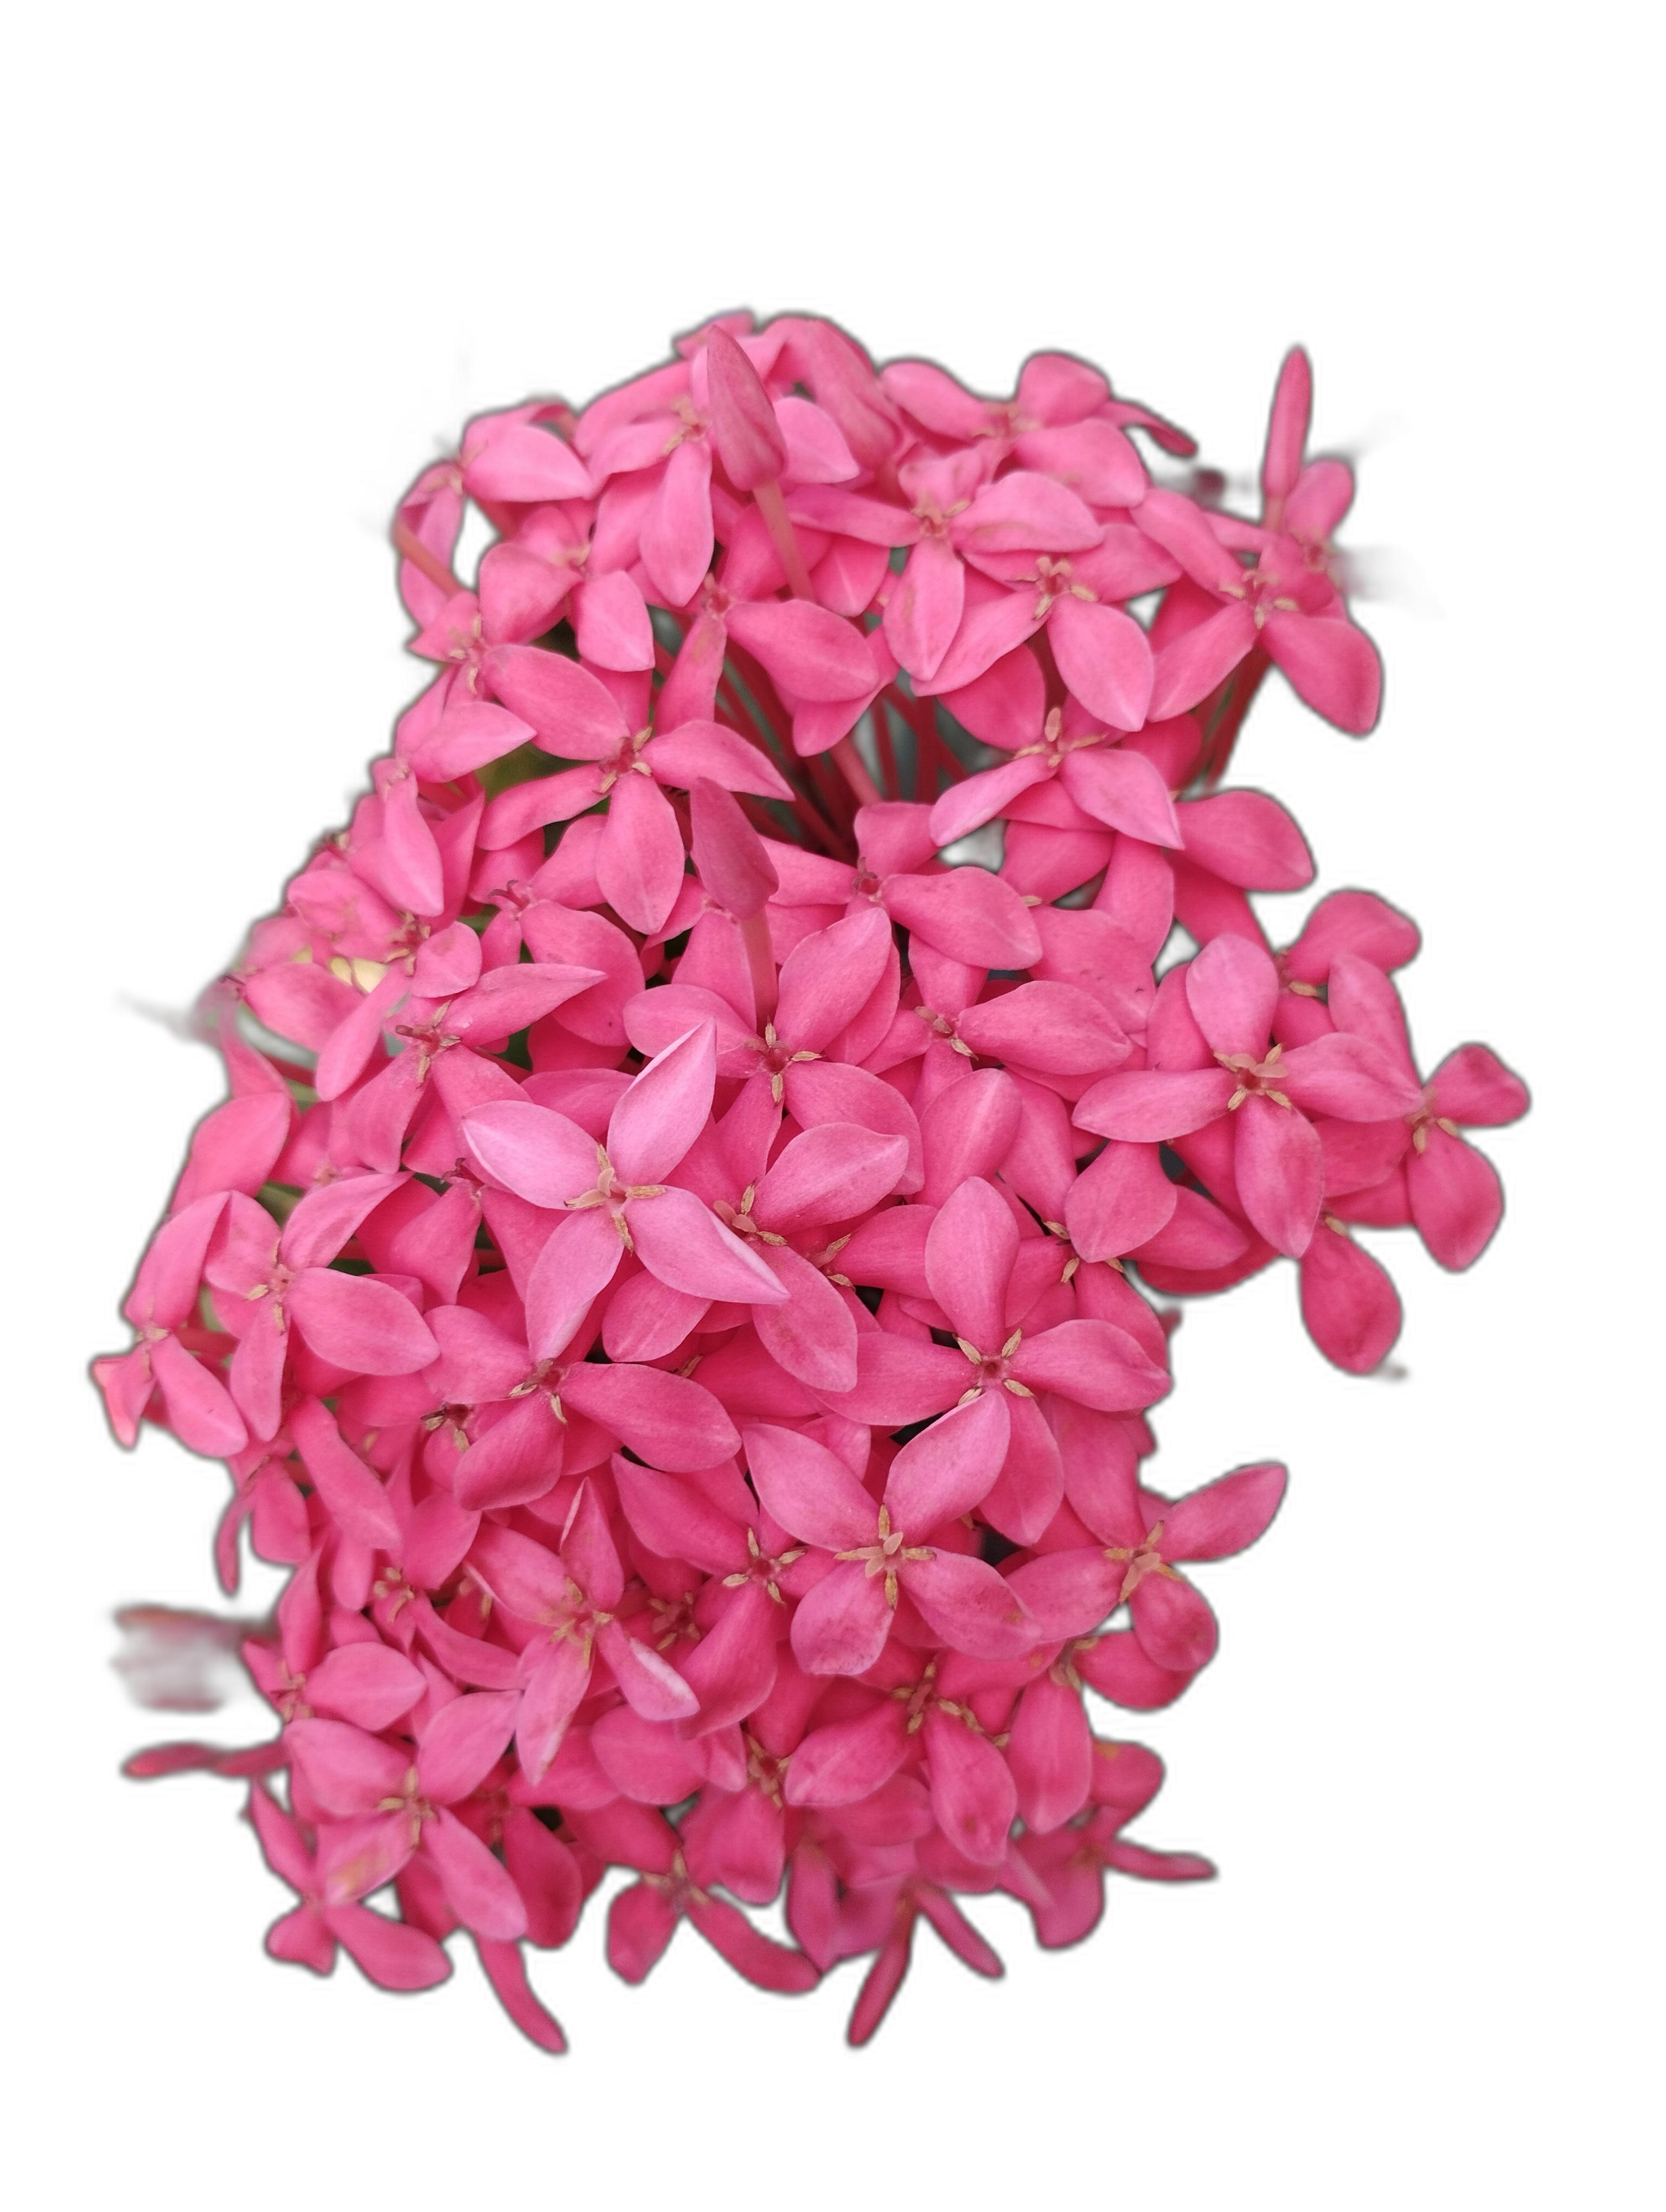
Label: Jungle geranium